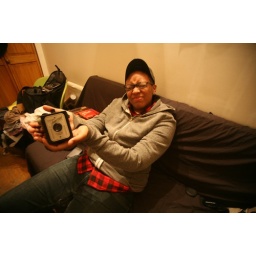
i surprised my favorite person with a camera i brought back from a flea market in LA